Deptford Park

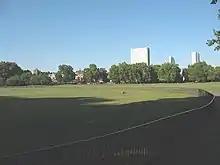
Deptford Park is a large urban park close to the River Thames

Deptford Park is a public park in Deptford south-east London. It is owned by London Borough of Lewisham.